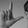
ASL letter: L